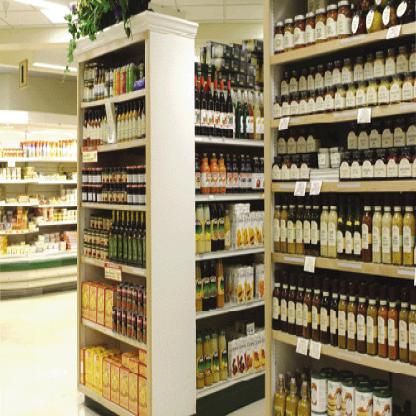
Scene: Indoor